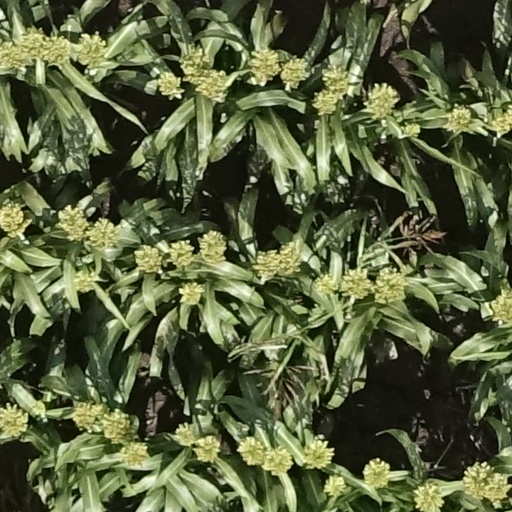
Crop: sorghum